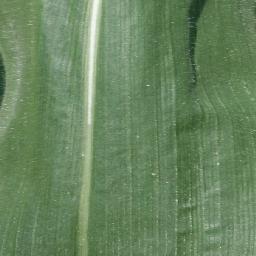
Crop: corn
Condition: (maize)_healthy